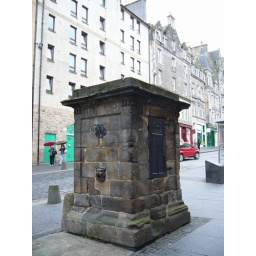
water well in the street of Edinburg